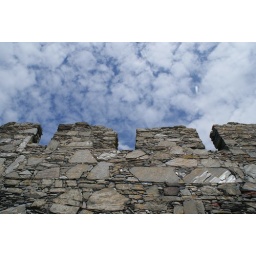
Peel castle against sky